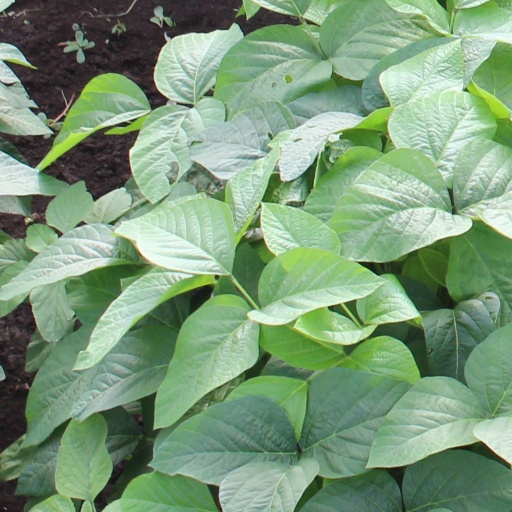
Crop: soybean